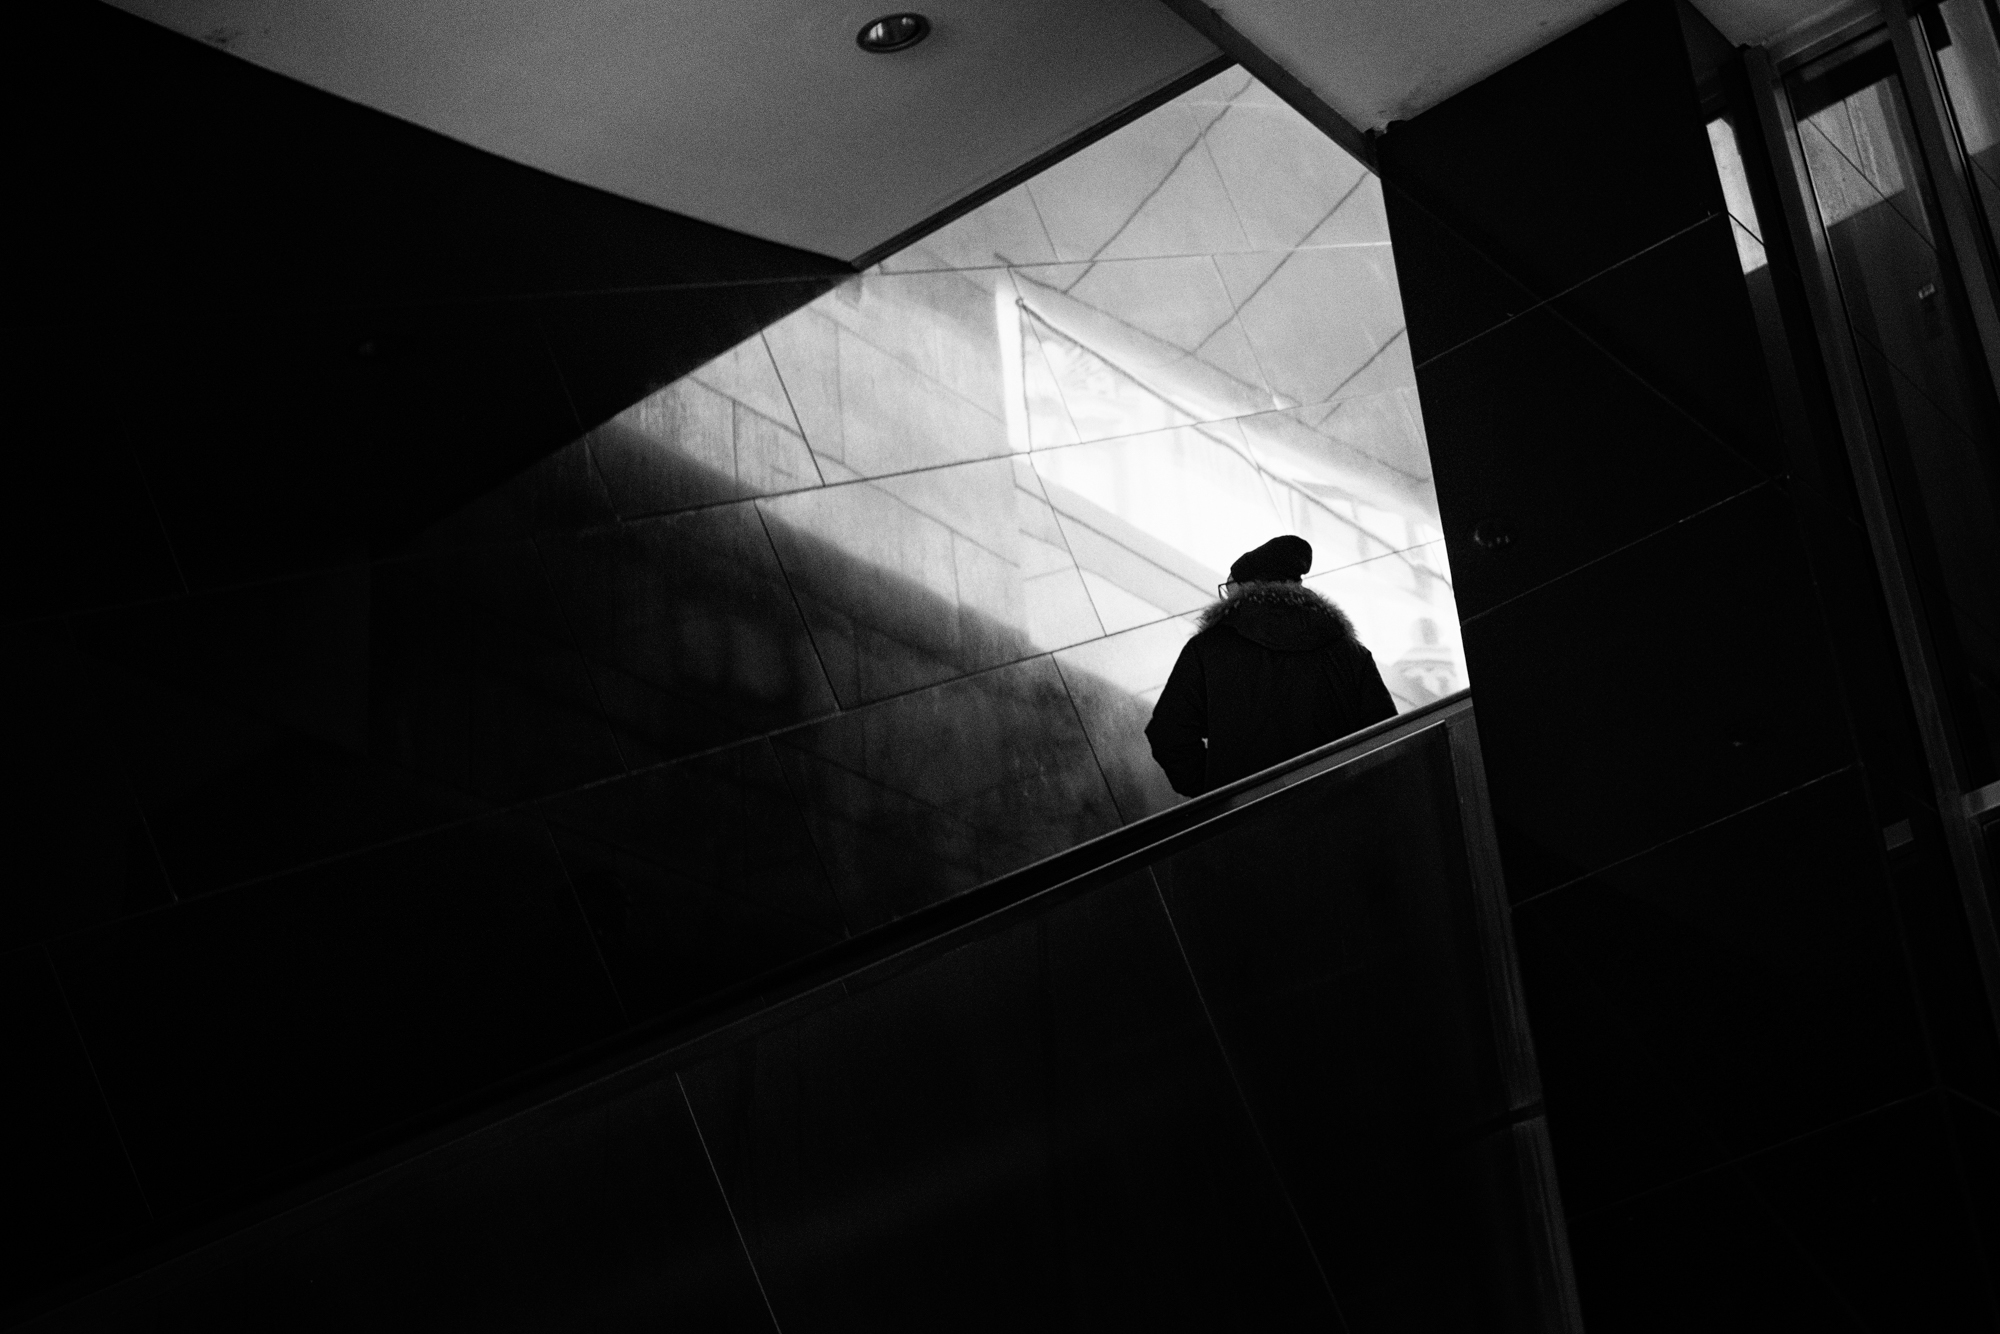
light, black and white, people, white, street, night, photography, line, reflection, color, shadow, darkness, black, monochrome, lighting, austria, streetphotography, bw, blackandwhite, candid, vienna, photograph, snapshot, shape, menschen, monochrom, schalkandreas, monochrome photography, film noir